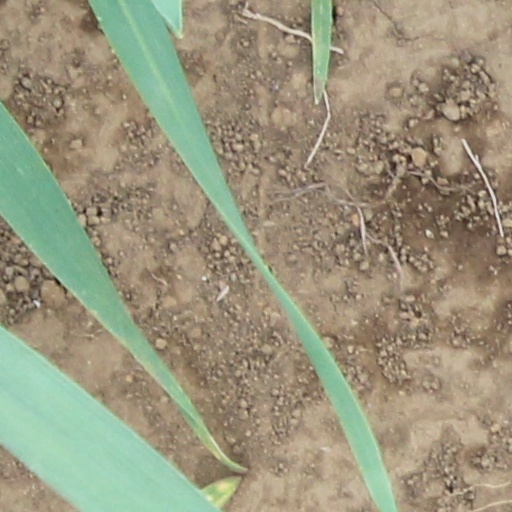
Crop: wheat